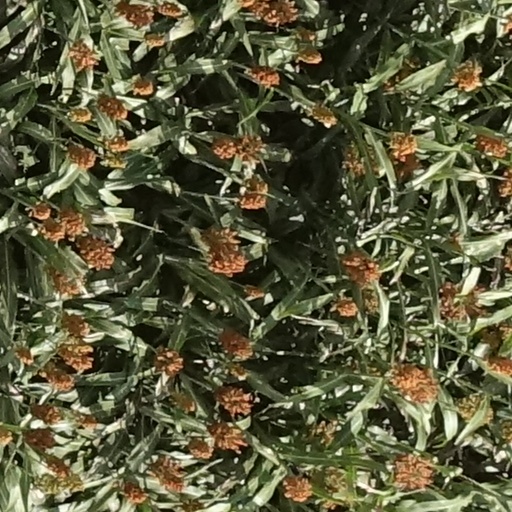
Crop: sorghum